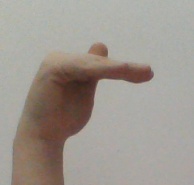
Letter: khaa